David Allan Coe

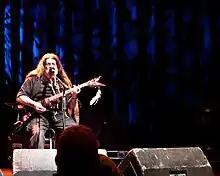
Coe performing in Foxboro, Massachusetts in 2011

In 1990, Coe reissued his independent albums "Nothing Sacred" and "Underground Album" on compact disc, as well as the compilation "18 X-Rated Hits". Throughout the 1990s, Coe had a successful career as a concert performer in the United States and Europe. In 1999, Coe met Pantera guitarist Dimebag Darrell in Fort Worth, Texas, and the two musicians, struck by the similarity of the approaches between country and heavy metal, agreed to work together, and began production on an album.